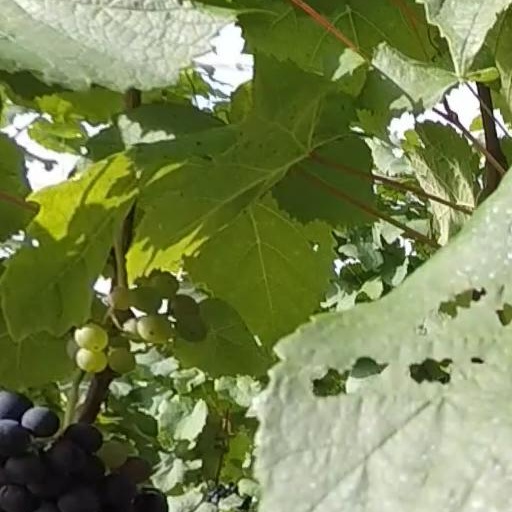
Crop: grape